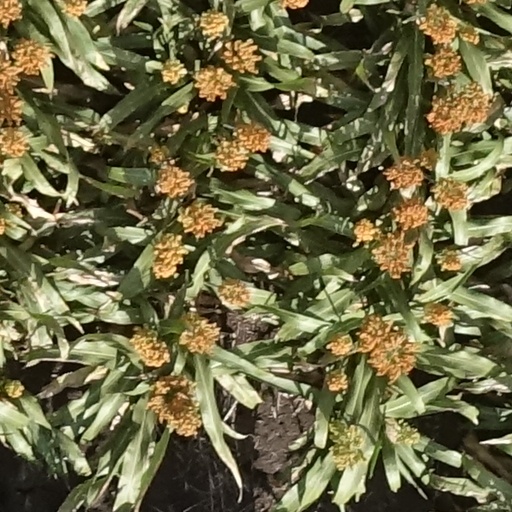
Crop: sorghum